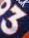
Number: 3